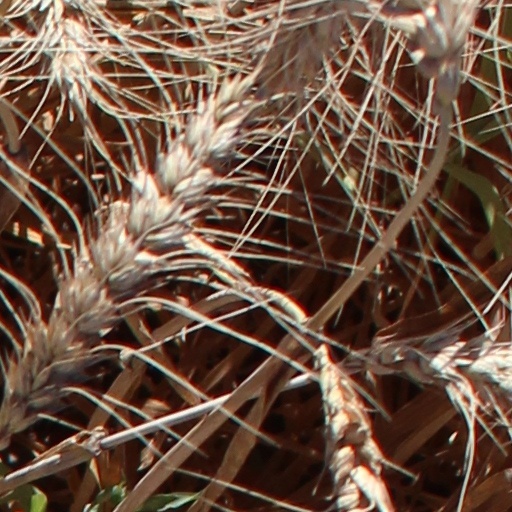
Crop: wheat